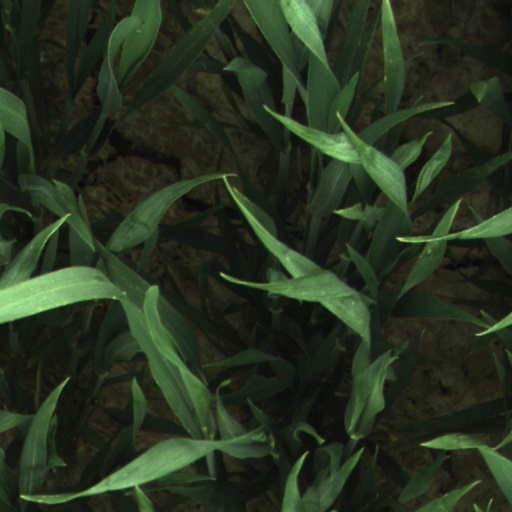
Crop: wheat